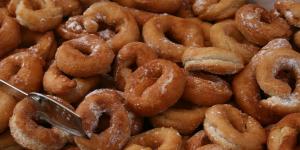
rosquillas fritas